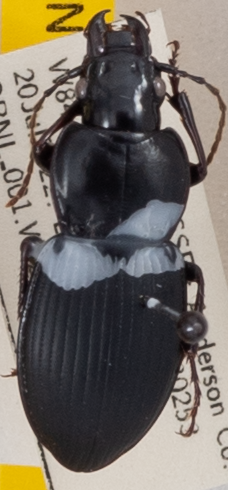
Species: Cyclotrachelus sigillatus
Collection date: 2022-07-20
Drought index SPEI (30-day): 0.842
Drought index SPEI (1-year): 0.256
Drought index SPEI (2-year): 0.114